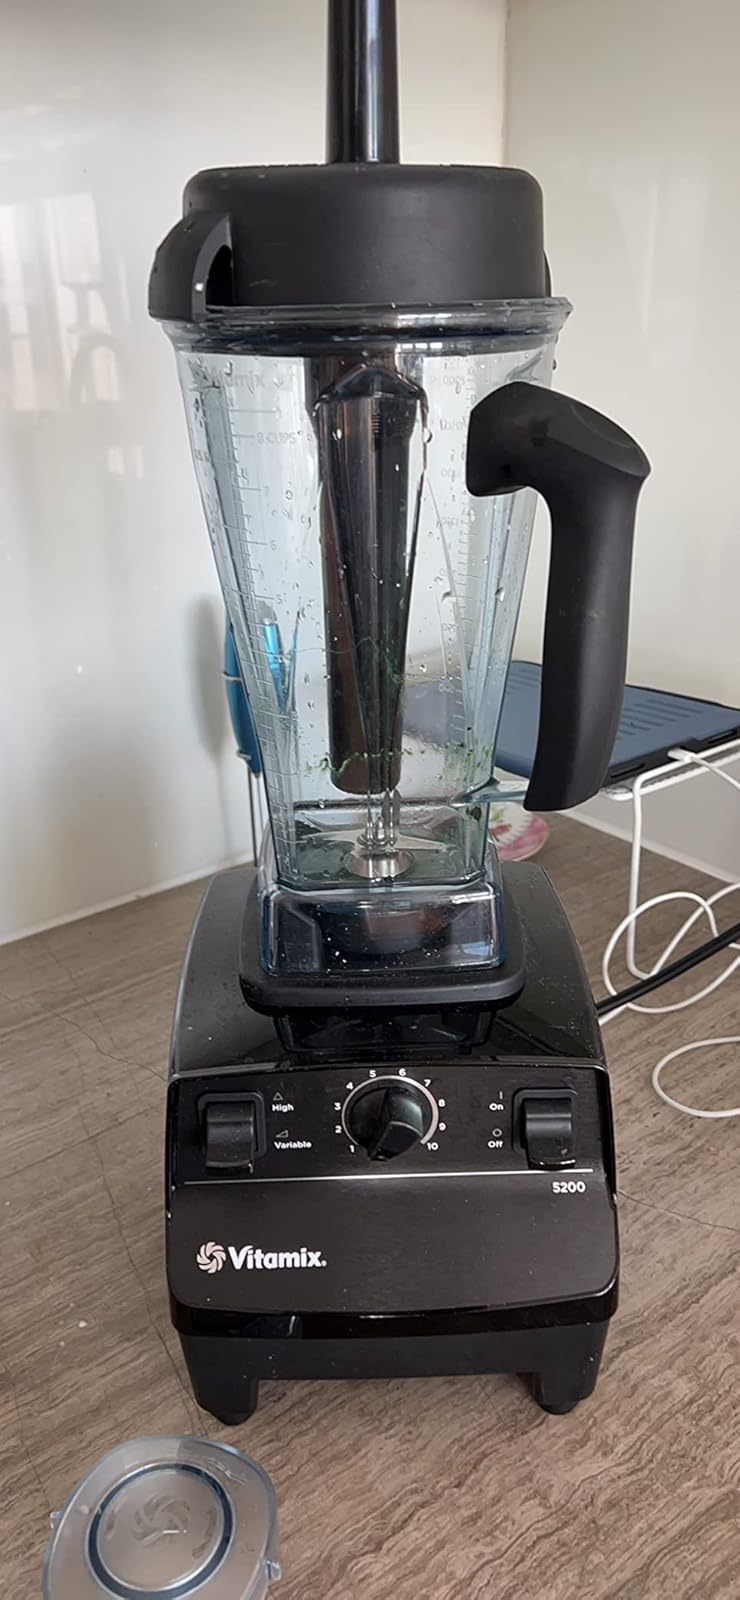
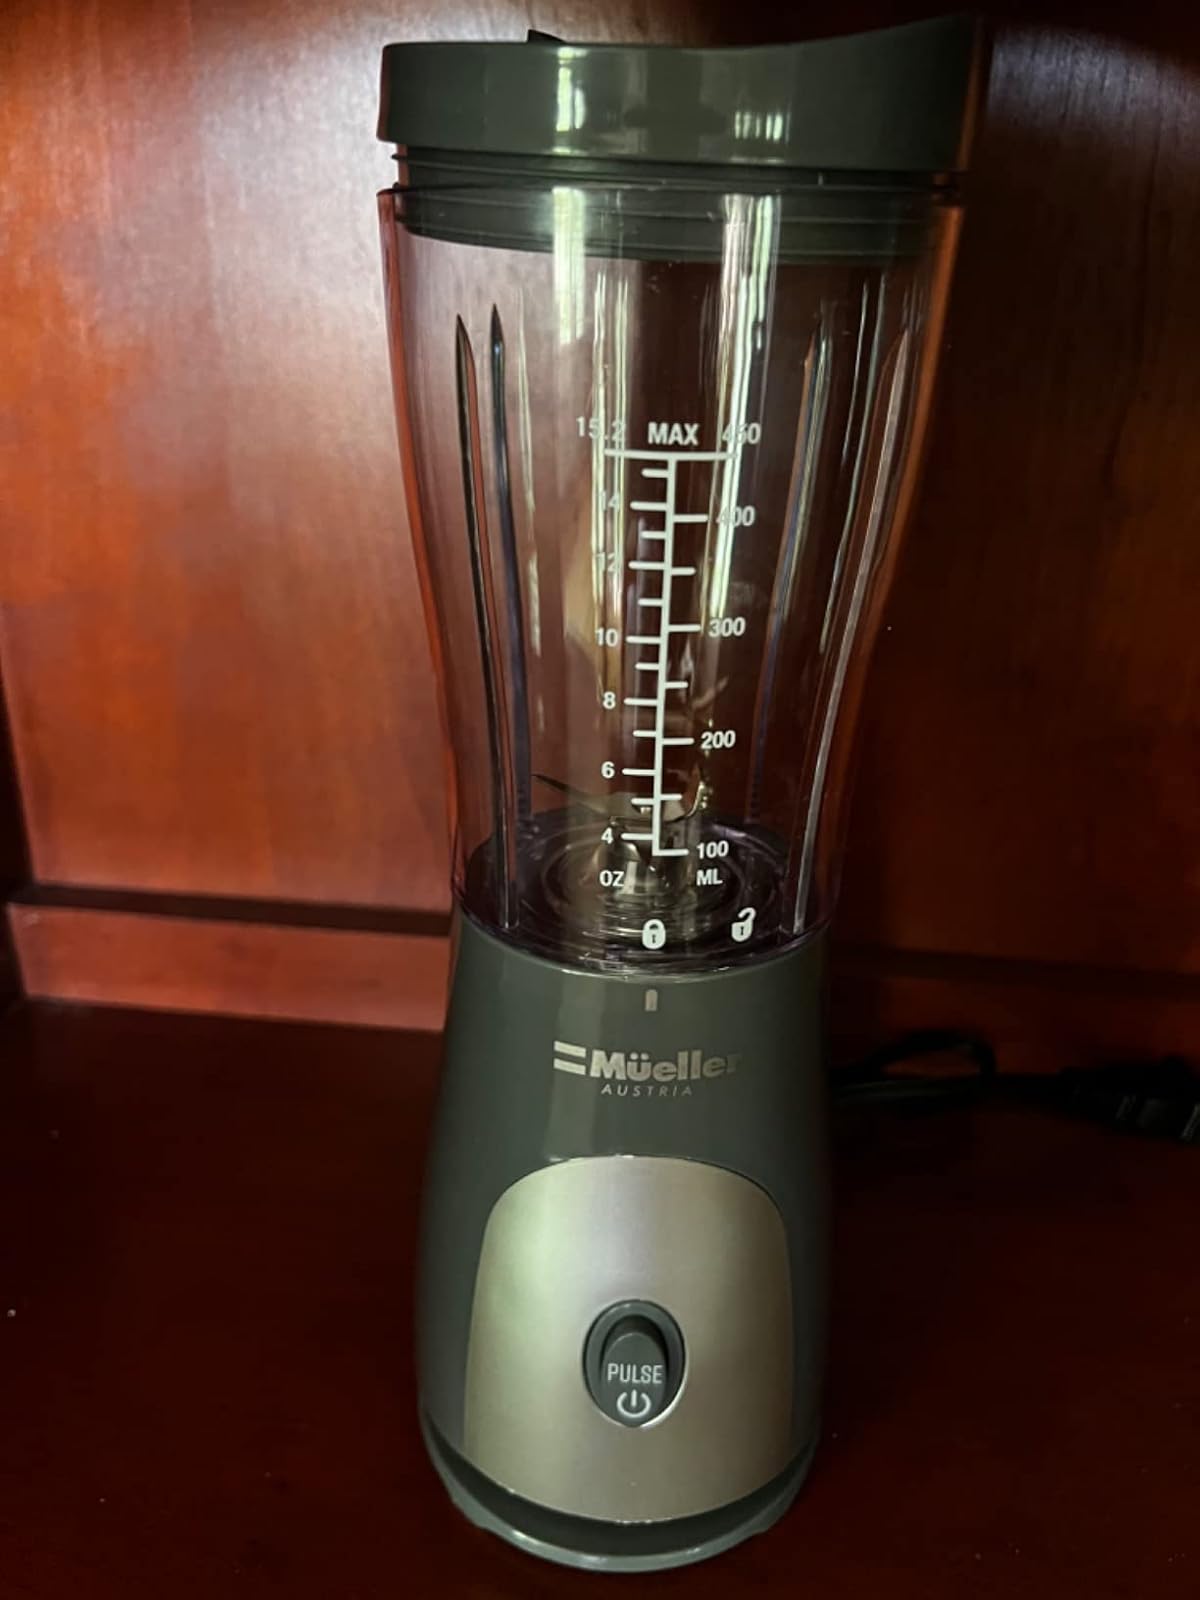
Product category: items_blender
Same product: no